Thorns, spines, and prickles

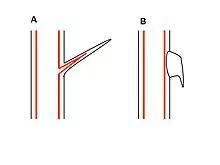
(A) Thorn or spine (B) Prickle

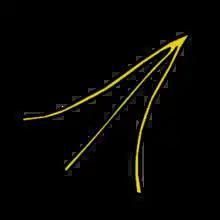
A spinose tooth in a leaf margin

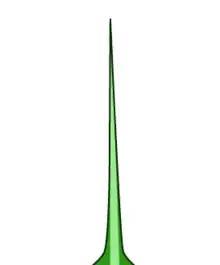
A spinose apical process

Spines are modified leaves, stipules, or parts of leaves, such as extensions of leaf veins. Some authors prefer not to distinguish spines from thorns because, like thorns, and unlike prickles, they commonly contain vascular tissue.